Lotay Tshering

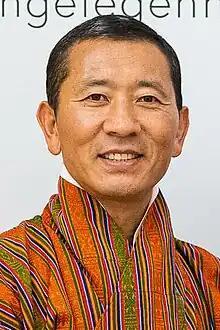
Tshering in 2023

Dasho Dr. Lotay Tshering (born 10 May 1969) is a Bhutanese politician and surgeon who served as the prime minister of Bhutan, from 7 November 2018 to 1 November 2023. He was the president of Druk Nyamrup Tshogpa (DNT) political party from 14 May 2018 until his resignation in 2025.